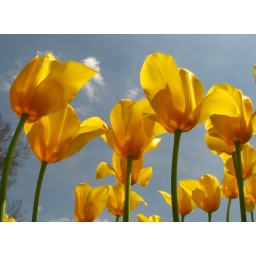
I love this photo - the exuberant yellow flowers against the blue sky!